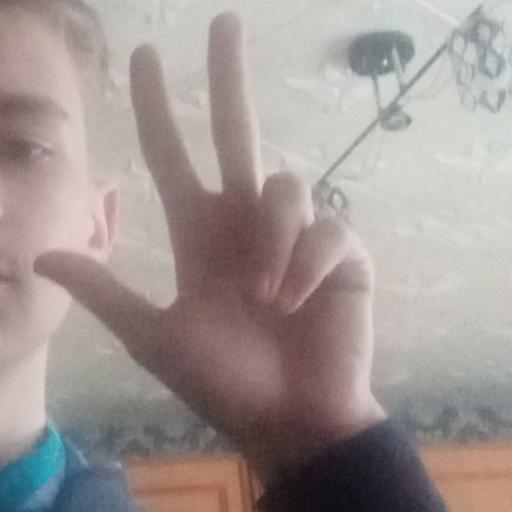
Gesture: three2